Temple of Confucius, Qufu

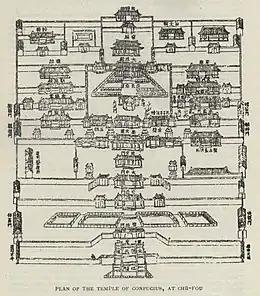
Historical plan of the Temple of Confucius (1912)

Within two years after the death of Confucius, his former house in Qufu was already consecrated as a temple by the Duke of Lu. In 205 BC, Emperor Gao of the Han dynasty was the first emperor to offer sacrifices to the memory of Confucius in Qufu. He set an example for many emperors and high officials to follow. Later, emperors would visit Qufu after their enthronement or on important occasions such as a successful war. In total, 12 different emperors paid 20 personal visits to Qufu to worship Confucius. About 100 others sent their deputies for 196 official visits. The original three-room house of Confucius was removed from the temple complex during a rebuilding undertaken in 611 AD. In 1012 and in 1094, during the Song dynasty, the temple was extended into a design with three sections and four courtyards, around which eventually more than 400 rooms were arranged. Fire and vandalism destroyed the temple in 1214, during the Jin dynasty. It was restored to its former extent by the year 1302 during the Yuan dynasty. Shortly thereafter, in 1331, the temple was framed in an enclosure wall modelled on the Imperial palace.